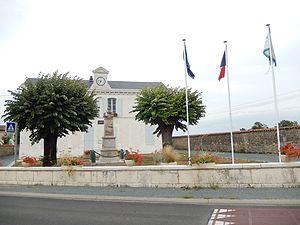
La mairie de la Jarrie-Audouin.
La Jarrie Audouin est une commune du sud-ouest de la France située dans le département de la Charente-Maritime.